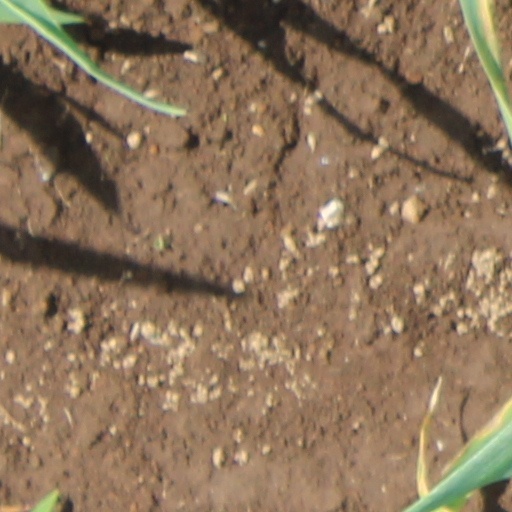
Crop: wheat